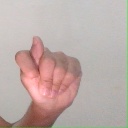
अक्षर: ट